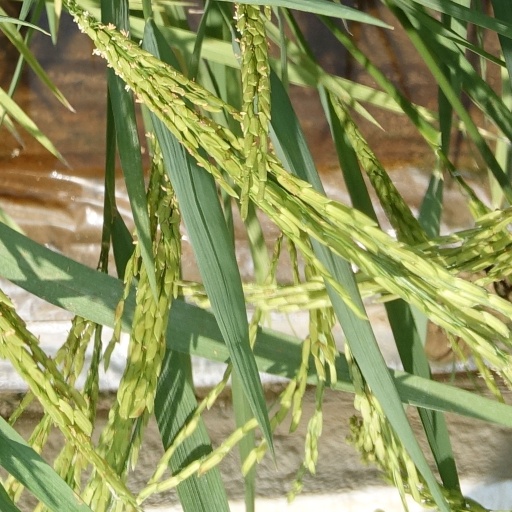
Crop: rice